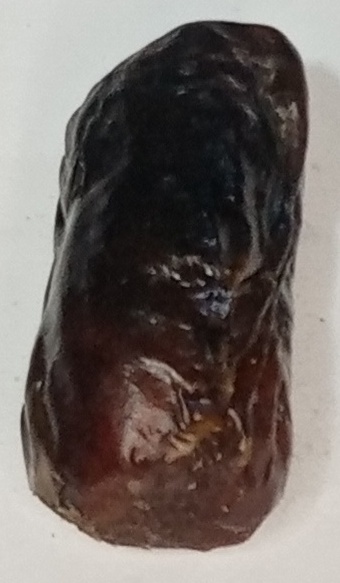
Variety: gajar
Size: small
Grade: grade-1